Head house

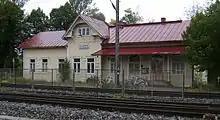
A station building of Siuntio railway station in Siuntio, Finland

Since the mid-19th century, in the United States, a head house has often been the part of a passenger train station that does not house the tracks and platforms. Elsewhere, the same part of a station is known as the station building.